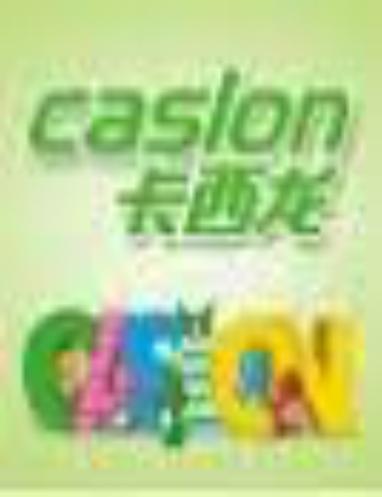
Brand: Caslon
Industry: Clothes